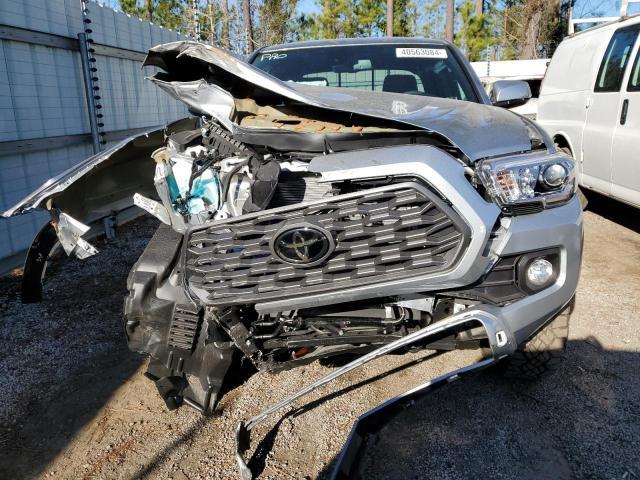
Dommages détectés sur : plaque d'immatriculation avant, pare-choc avant, feu avant droit, feu avant gauche, capot, aile avant droite, aile avant gauche, porte avant droite, porte arrière droite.
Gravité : majeur